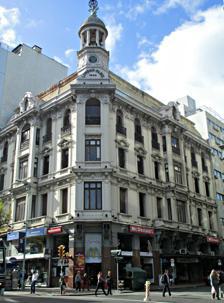
Building: Edificio London París
Country: Unknown
Year built: 1908
Building in Montevideo, Uruguay Edificio London París Edificio London París in 2013. General information Type Offices and apartments Architectural style Eclectic Location 18 de Julio Avenue and Río Negro in Centro, Montevideo , Uruguay Coordinates 34°54′22″S 56°11′36″W / 34.90623°S 56.19343°W / -34.90623; -56.19343 Construction started 1905 Completed 1908 Design and construction Architect(s) John Adams or Julián Masquelez Edificio London París (English: London Paris Building ), also known as The Standard Life is a building located at the intersection of 18 de Julio Avenue and Río Negro in Centro, Montevideo , Uruguay.  Built between 1905 and 1908 in an eclectic style, it has variously been ascribed to the design of British architect John Adams and Uruguayan Julián Masquelez.  Between 1908 and 1966 it housed the department store London París . History Construction and design Standard Life commissioned the construction of a building on the corner of 18 de Julio Avenue and Río Negro in 1890.  Construction began in 1905.  The building was designed in an eclectic style, and was one of the first tall buildings in Montevideo when opened in 1908.  It is topped by a narrow zinc, columned cupula supporting an Atlas figure, symbol of The Standard Life insurance company, which was at that time the largest in South America.  The cupula is not accessible, lacking any stairs to this level.  The three clocks that adorn the base of the dome are actually independent dials with a single central machine. London Paris Department Store The building is known for having been the headquarters of the eponymous department store, the first of its kind in Uruguay.  It was founded in 1908 by Pedro Casterés and Juan Pedro Tapié initially on the ground floor and basement of the former British insurance company The Standard Life building, located at 18 de Julio Avenue y Río Negro. Known colloquially as El London , it was well known for its catalogue of products.  Casterés later agreed with the Standard to expand into the upper floors of the building, and by 1915, the first annexes on Río Negro were built, which brought the square footage to more than five thousand square meters.  By the 1950s, London Paris had seven floors of retail space, two basements, 1,100 employees, a fleet of delivery vans, a doctor's office, nurses and translators. It initially catered to the high end market, marketing a no questions refund policy, importing European fine product and avoiding sales or discounts, agencies or smaller branches. Towards the 1960s it was faced with excess stock of $33 million pesos and began to offer discounted events known as Multis .  Social unrest, inflation and government intervention contributed to worsening profits, which ultimately led to the store closing in 1966. London París Department Store, Catalogue 1914-1915 Remodeling and current use Following the closure of the London París store, in the 1970s and 1980s ice cream parlour Papitos occupied the ground floor.  In 1995, the ground floor was remodelled by architects Conrado Pinto, Alberto Valenti and Arturo Silva Montero. Five years later, Isaac Benito managed the restoration of the upper floors.  In 2008 it was sold for a value of $700,000. The building, originally designed as a residential property, now contains office space and retail outlets.  A McDonald's restaurant operates from the ground floor. Design controversy Traditionally, design of the building was ascribed to the English architect and engineer John Adams , who also created the Verdi Room, the British Hospital and the Teatro Victoria.  In 2002, César Loustau raised the possibility that construction could have been carried out by Julián Masquelez, a Uruguayan architect trained in Europe, and designer of the Quinta Mendilaharsu on Avenida de las Instrucciones , current home of the Museo Nacional de Antropología (National Museum of Anthropology). Further reading Guía Arquitectónica y Urbanística de Montevideo. Intendencia Municipal de Montevideo u. a., Montevideo u. a. 2008, ISBN 978-9974-600-26-3 , S. 67. External links London París vuelve en formato digital London Paris: La gran tienda de época de Montevideo Presentes: London París Montevideo Antiguo References